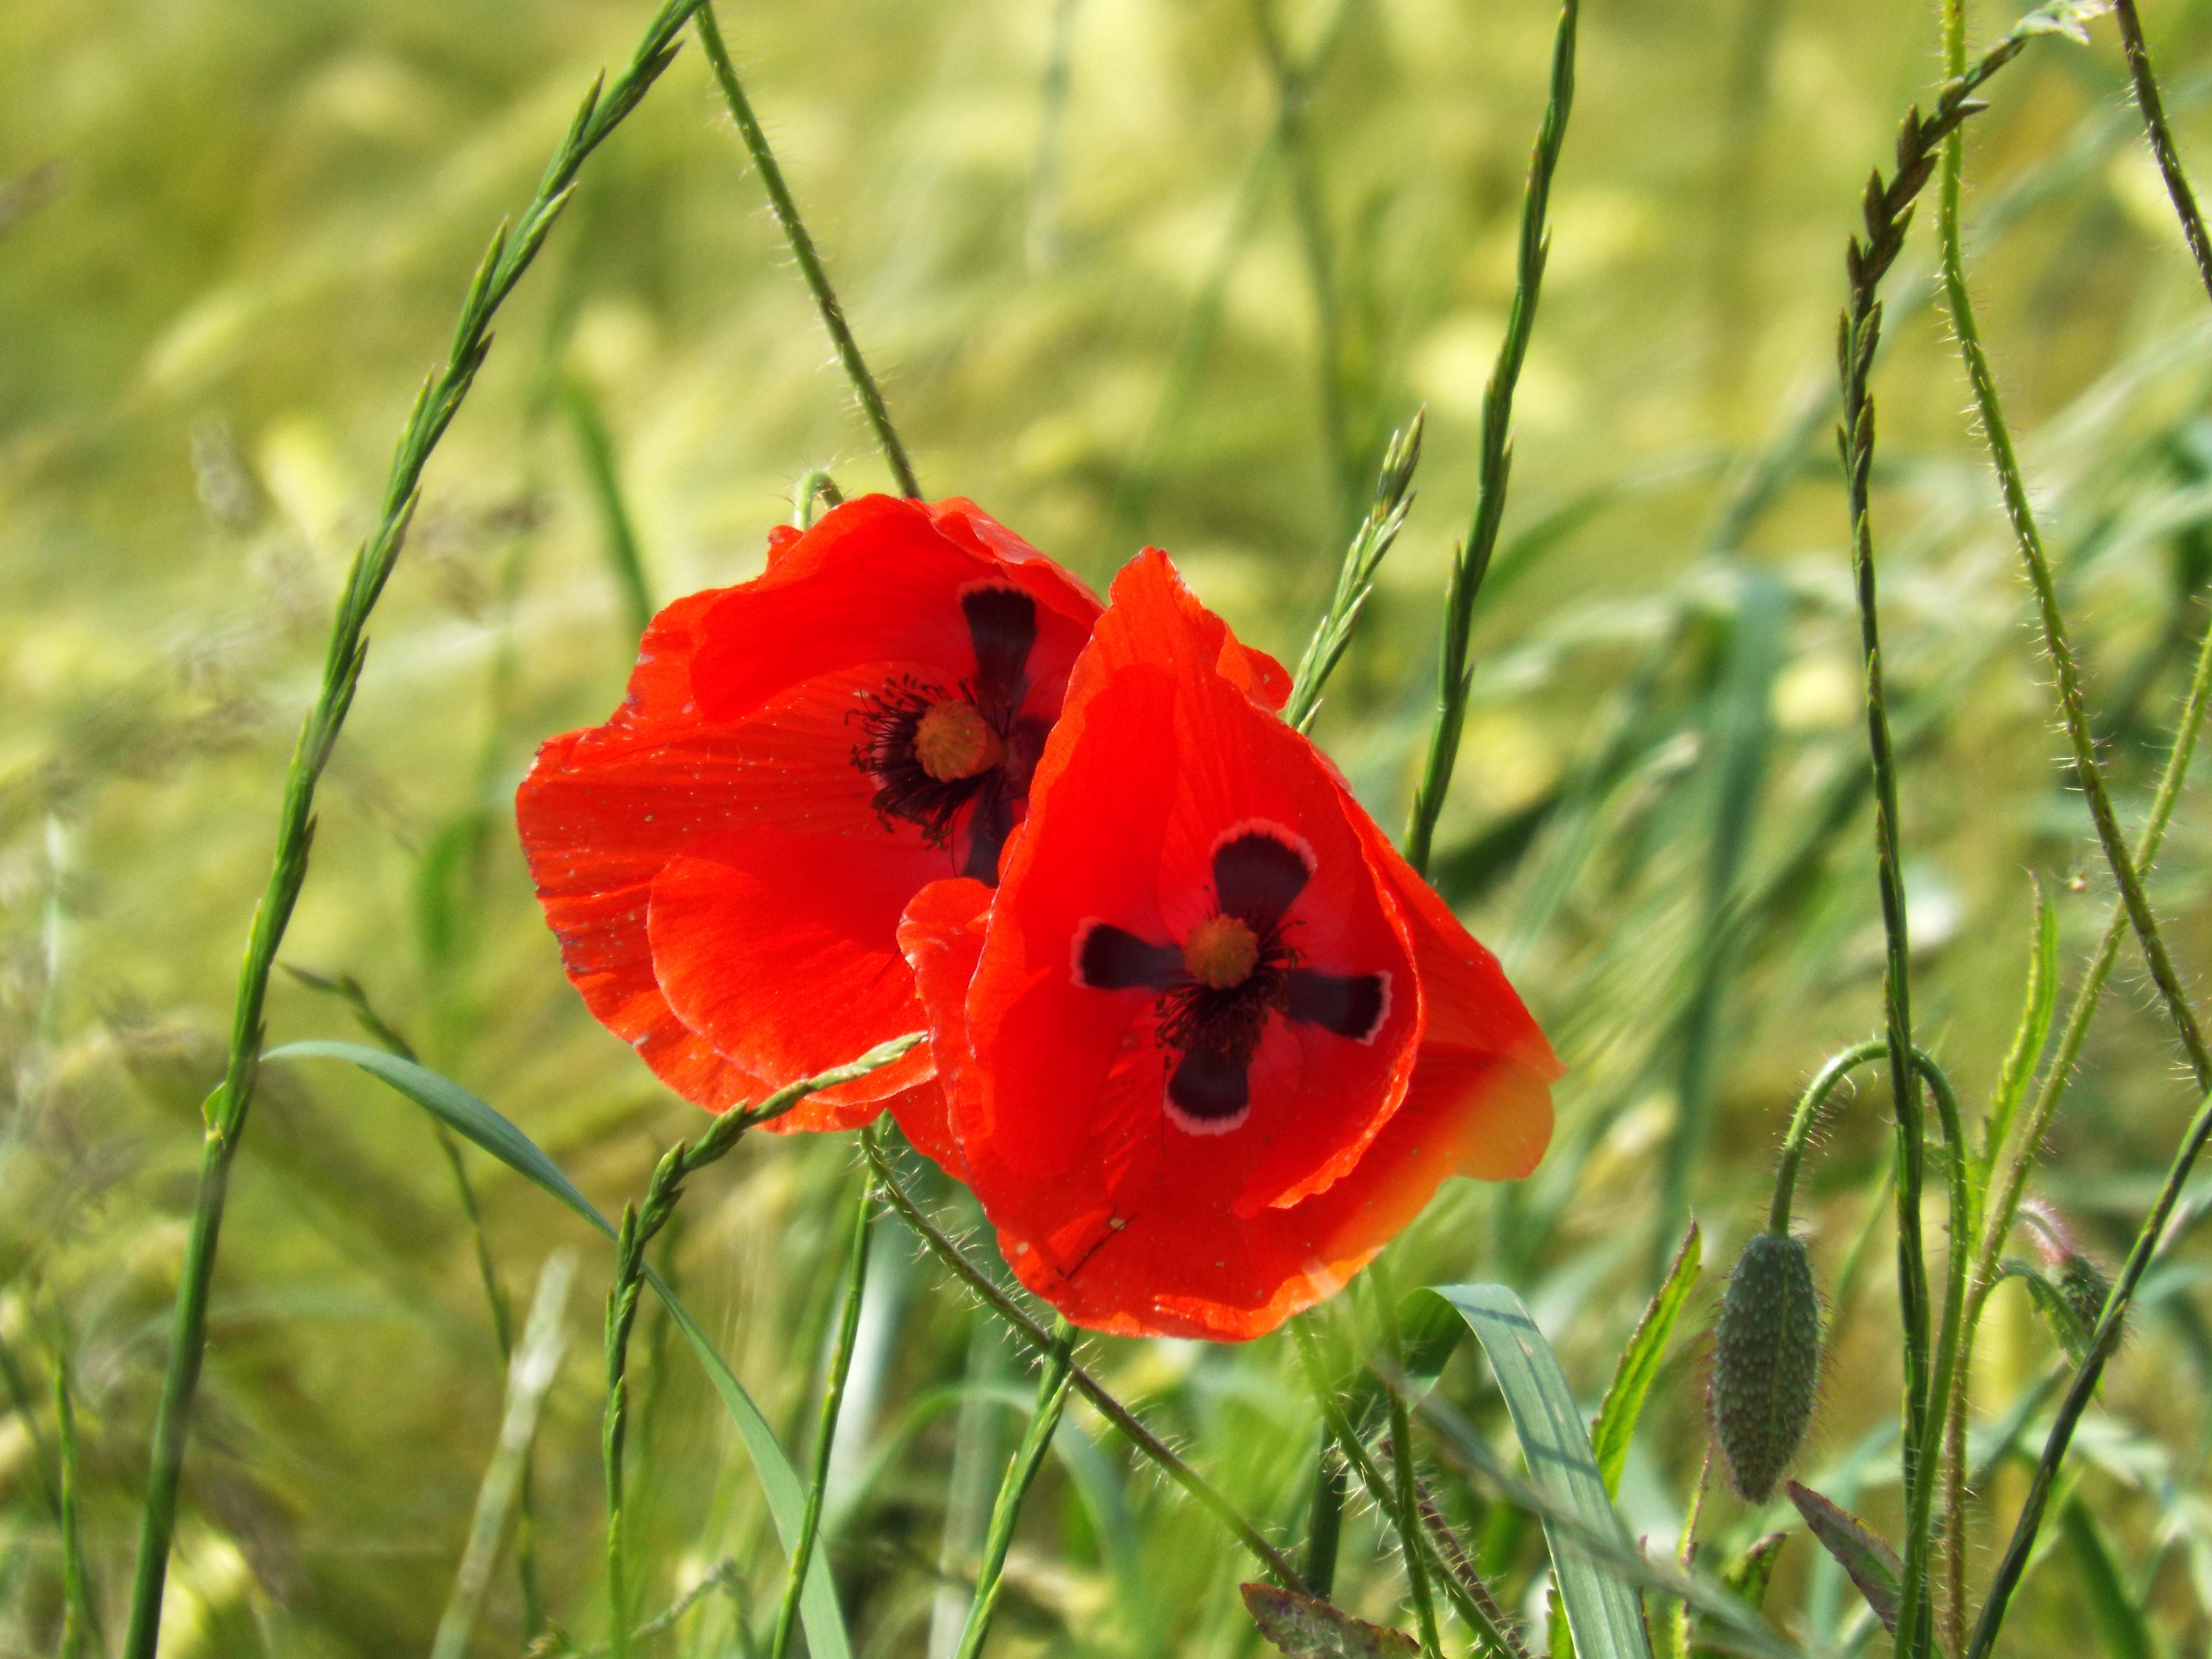
nature, plant, field, meadow, prairie, flower, summer, insect, flora, fauna, invertebrate, wildflower, cornfield, poppy, coquelicot, macro photography, flowering plant, poppy in the corn field, plant stem, land plant, poppy family